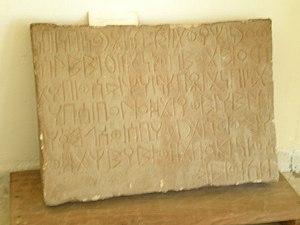
Inscription en ancien boustrophédon, période pré-axoumite, retrouvée près d'Axoum - Musée d'Axoum, Éthiopie
Rodolfo Fattovich, né à Trieste le 17 novembre 1942 et mort à Rome le 23 mars 2018, est un africaniste, égyptologue, linguiste, archéologue, professeur d'université italien.